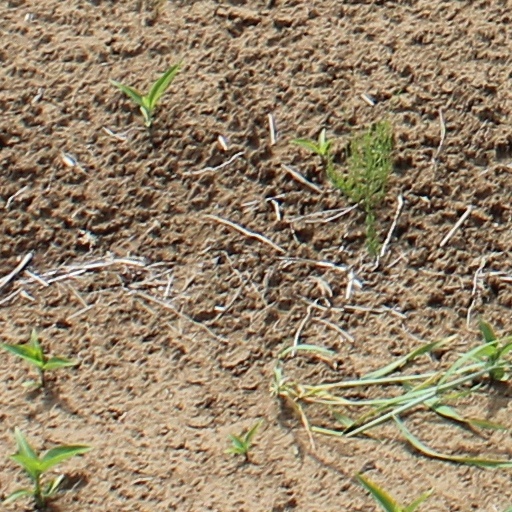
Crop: wheat